Farran Zerbe

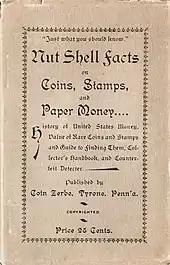
Zerbe's 1899 pamphlet "Nut Shell Facts on Coins, Stamps, and Paper Money"

Joseph Farran Zerbe was born on April 16, 1871, in Tyrone, Pennsylvania. His parents were James Albert, a messenger for an express company, and Bridget Mary Zerbe. The Zerbe family was relatively comfortable, and Joseph (who dropped his first name while young) was educated in the public schools.